Don Pellum

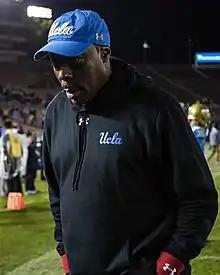

Don W. Pellum (born January 26, 1962) is an American former college football coach. He most recently was the linebackers coach for the UCLA Bruins football team.